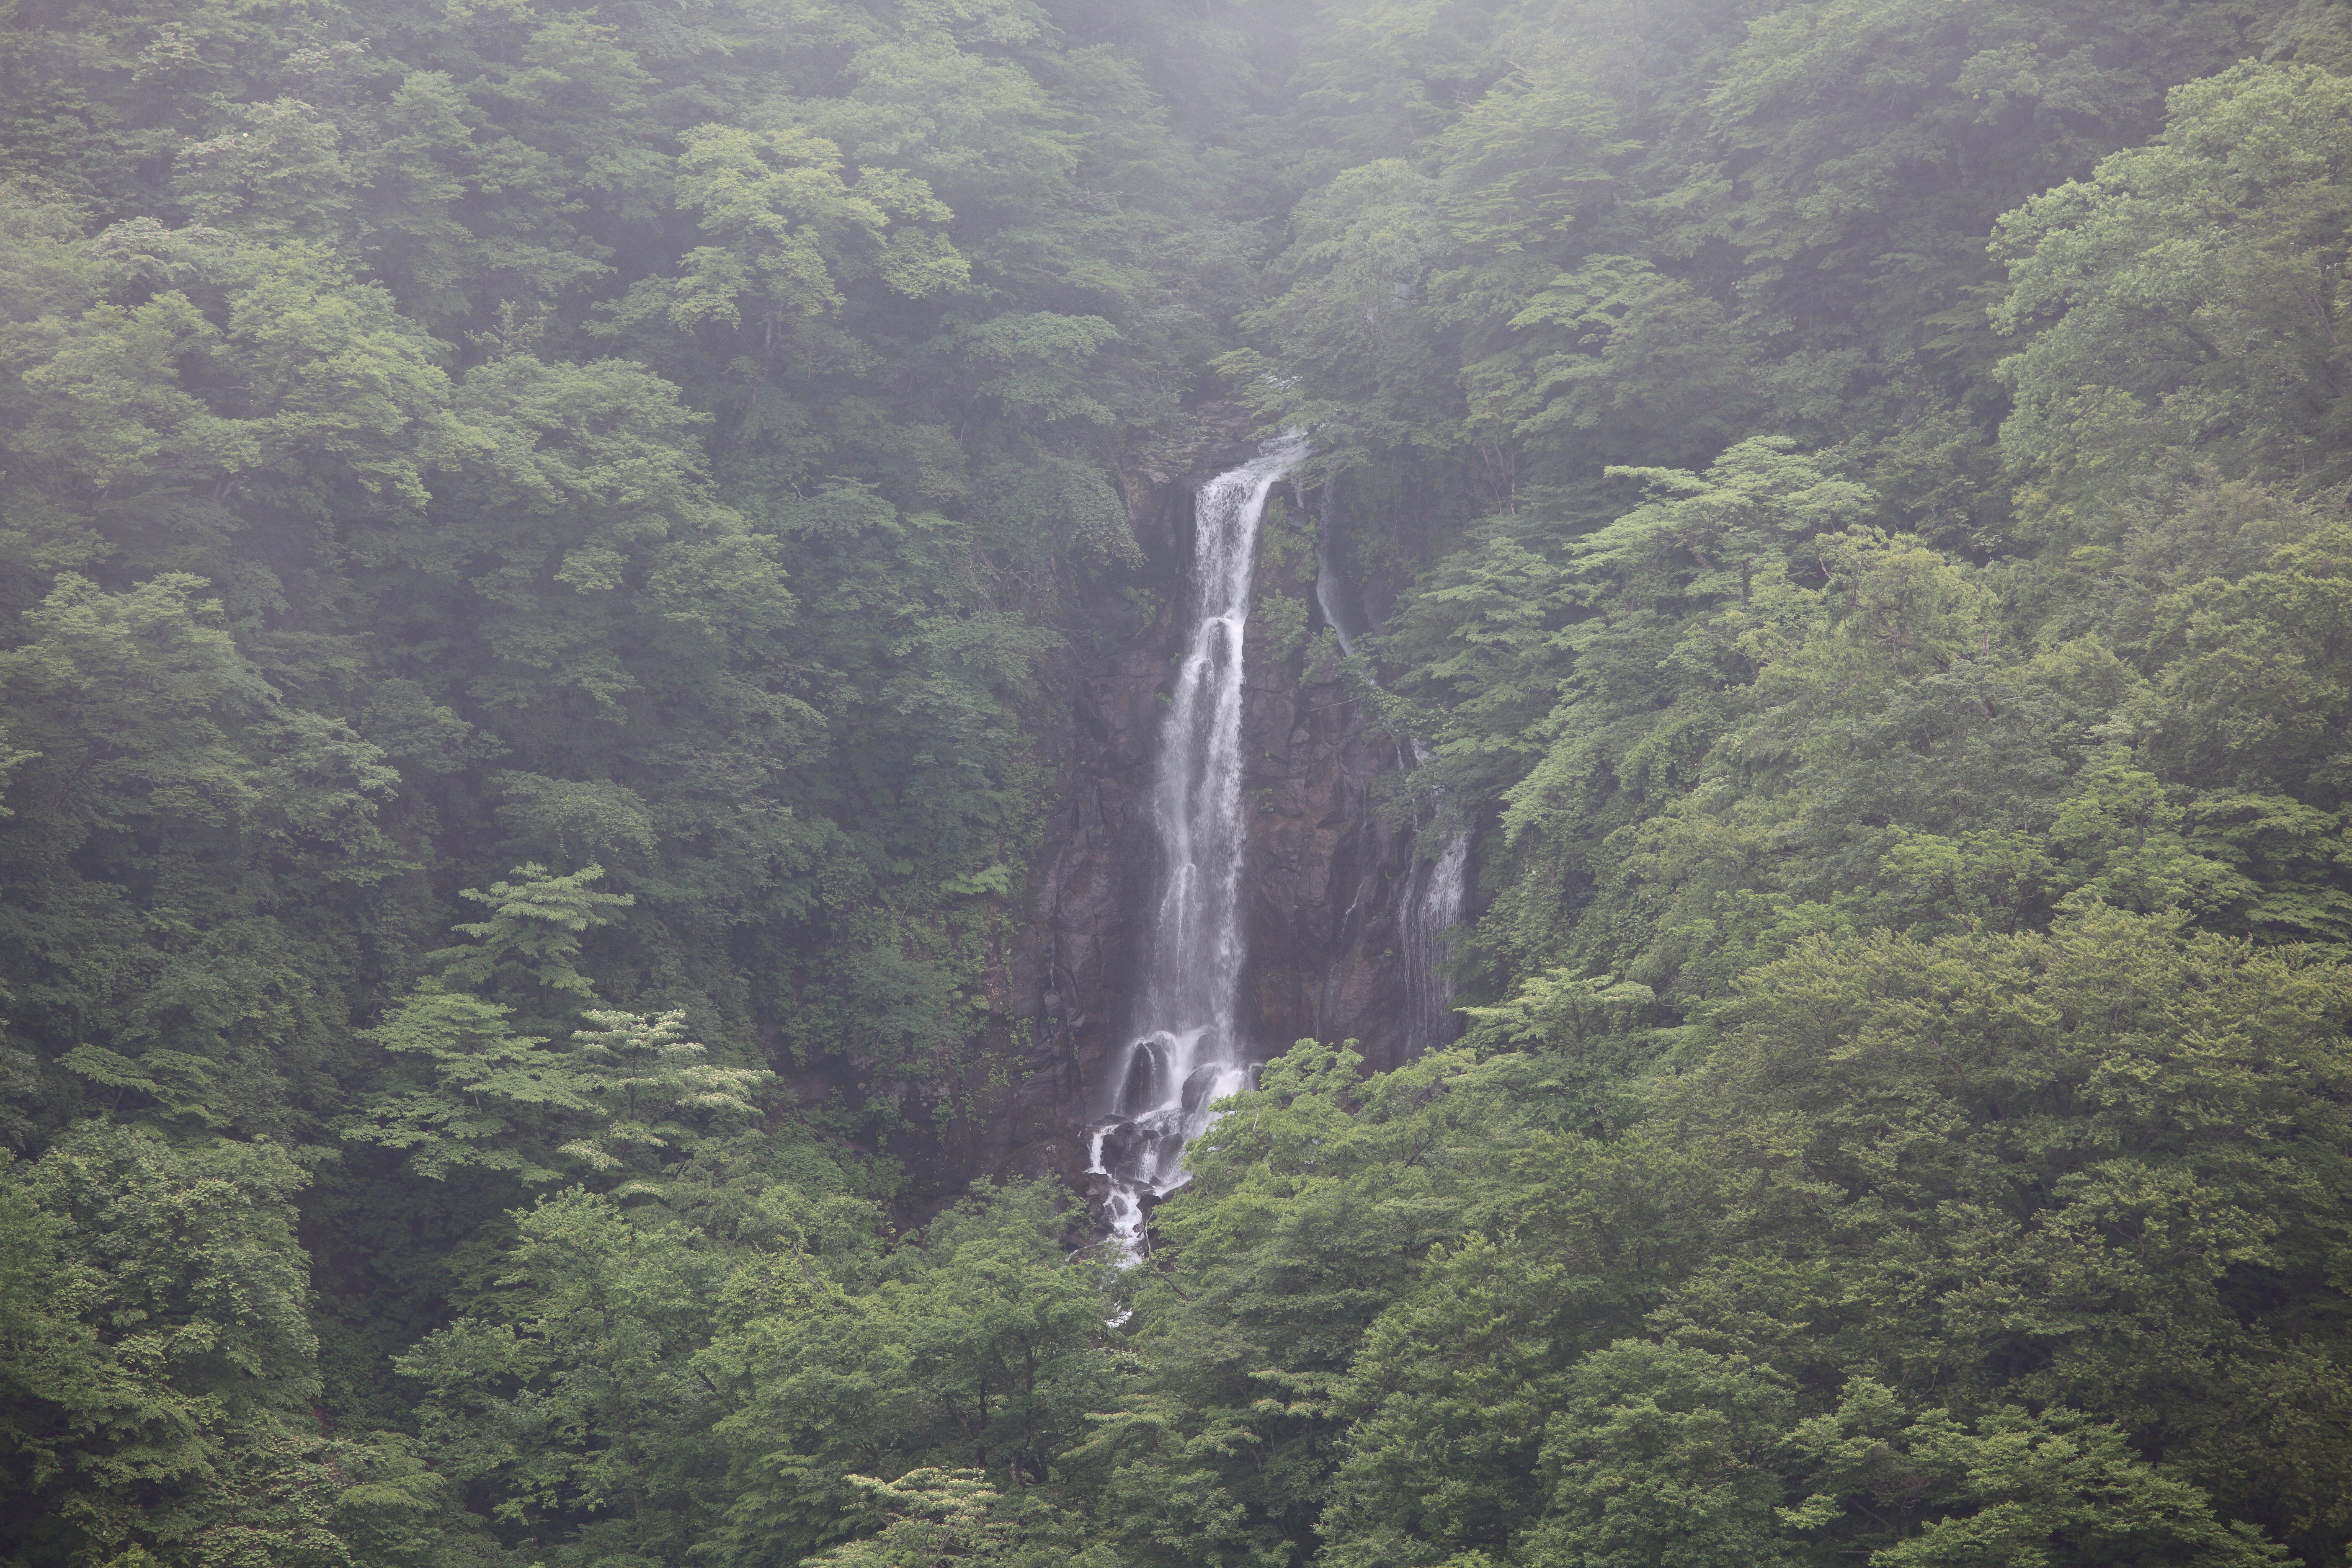
forest, waterfall, formation, high, jungle, body of water, rainforest, 5d, hires, habitat, markii, water feature, hi, res, resolution, atmospheric phenomenon